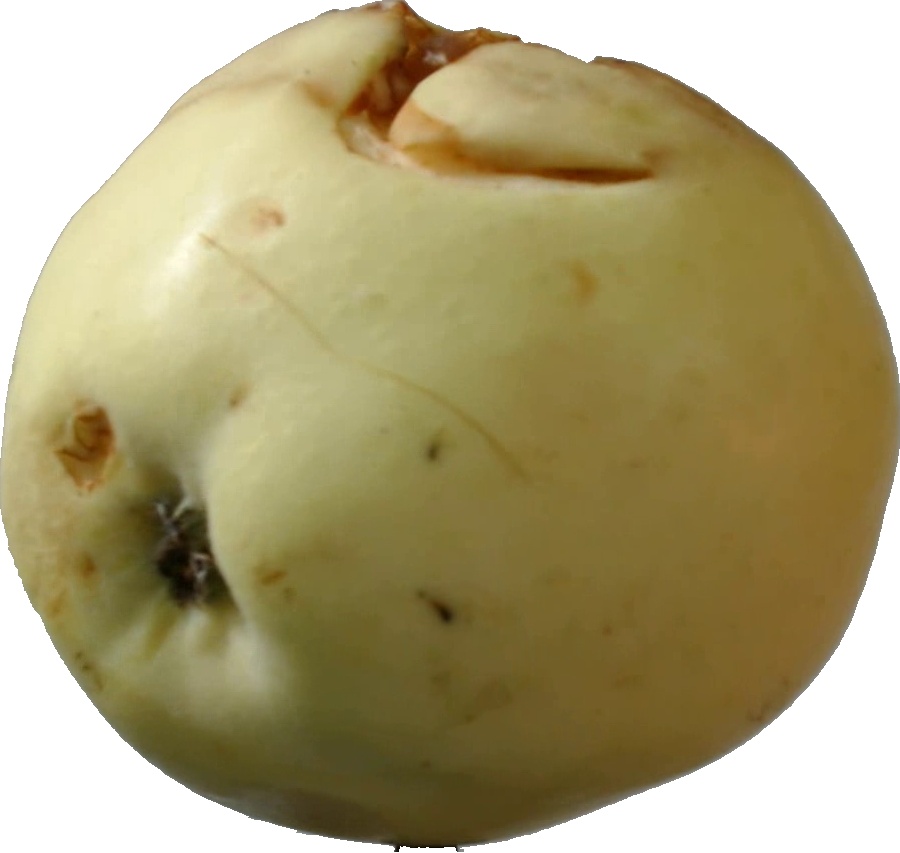
Label: apple_hit_1